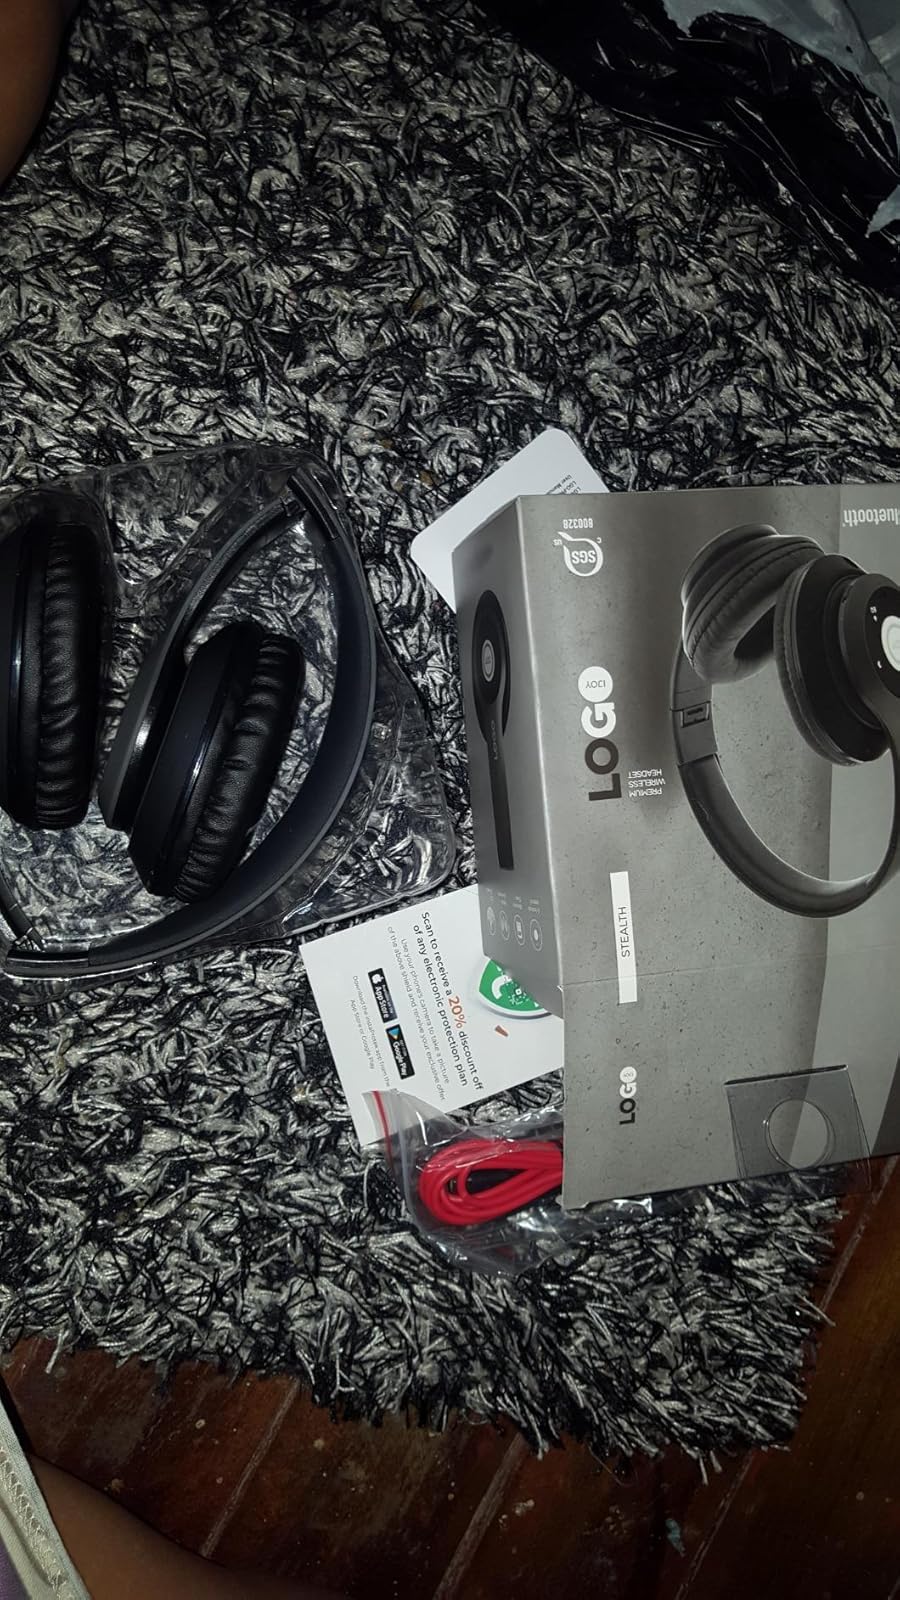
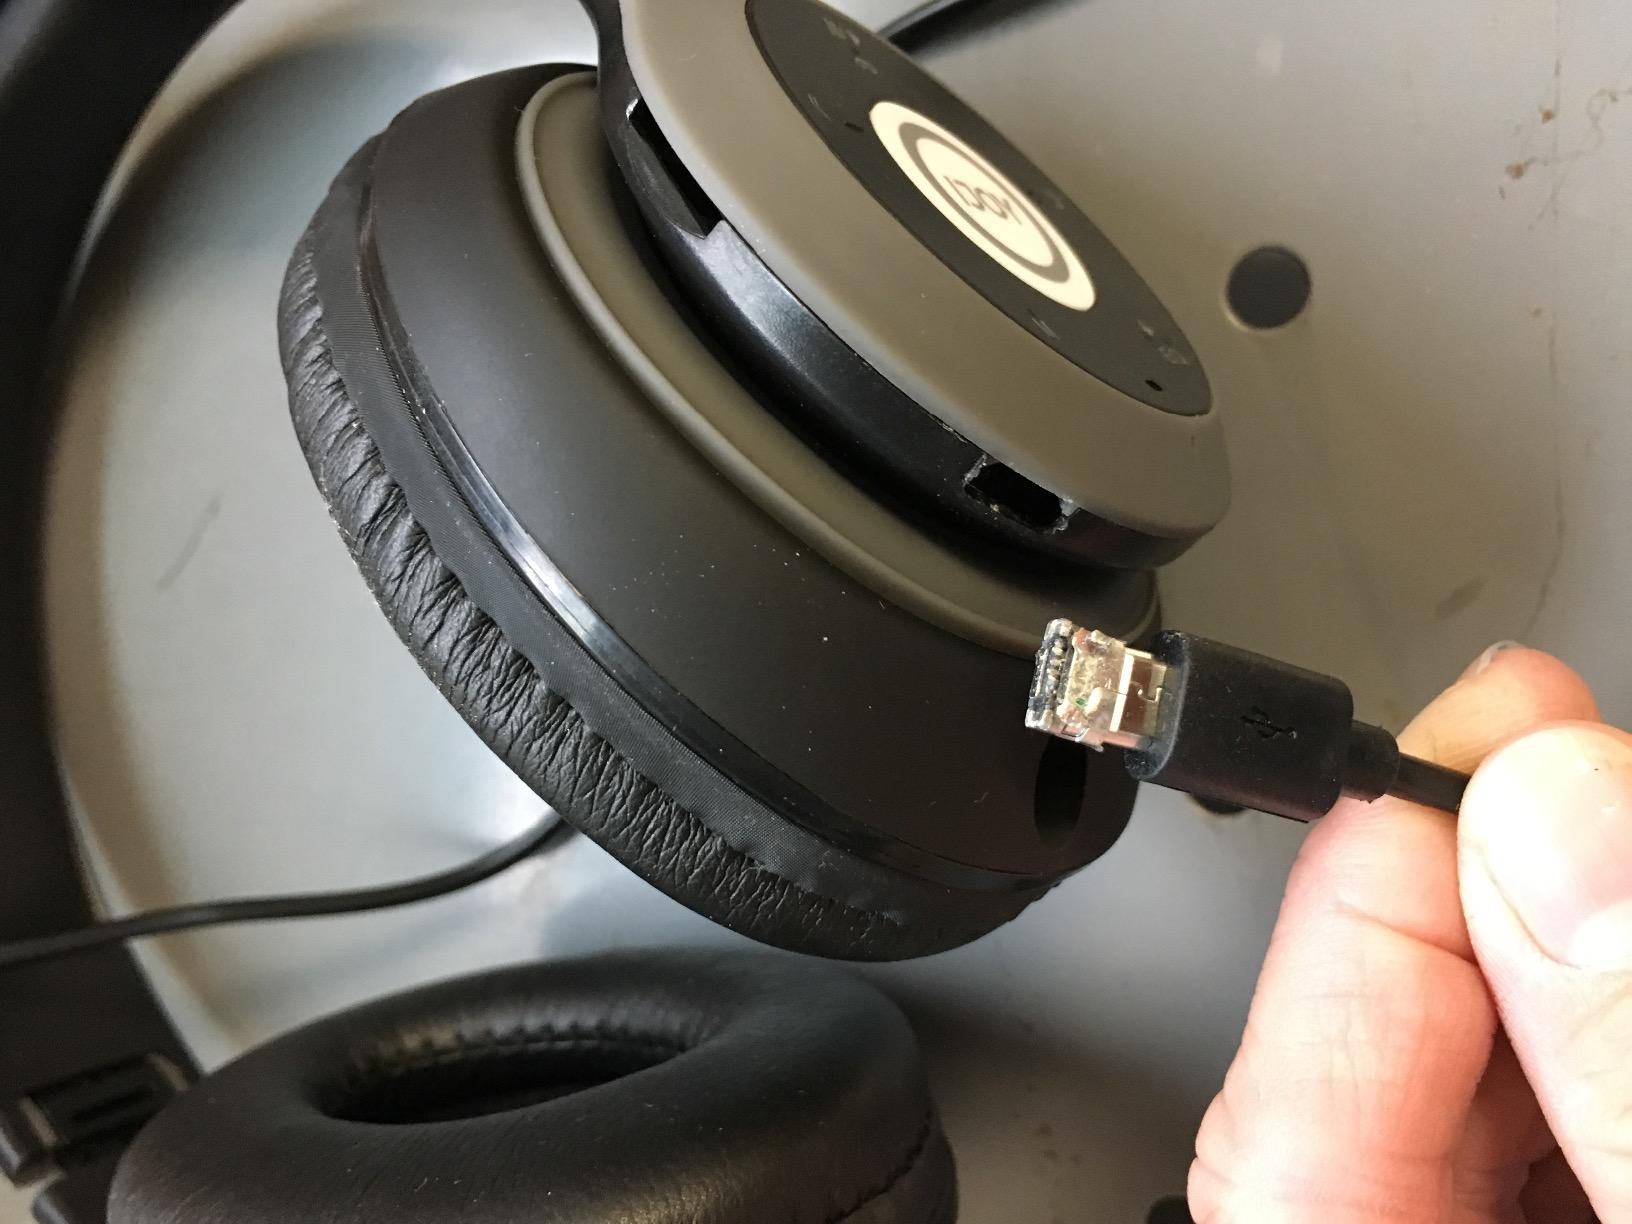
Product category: headphones
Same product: yes